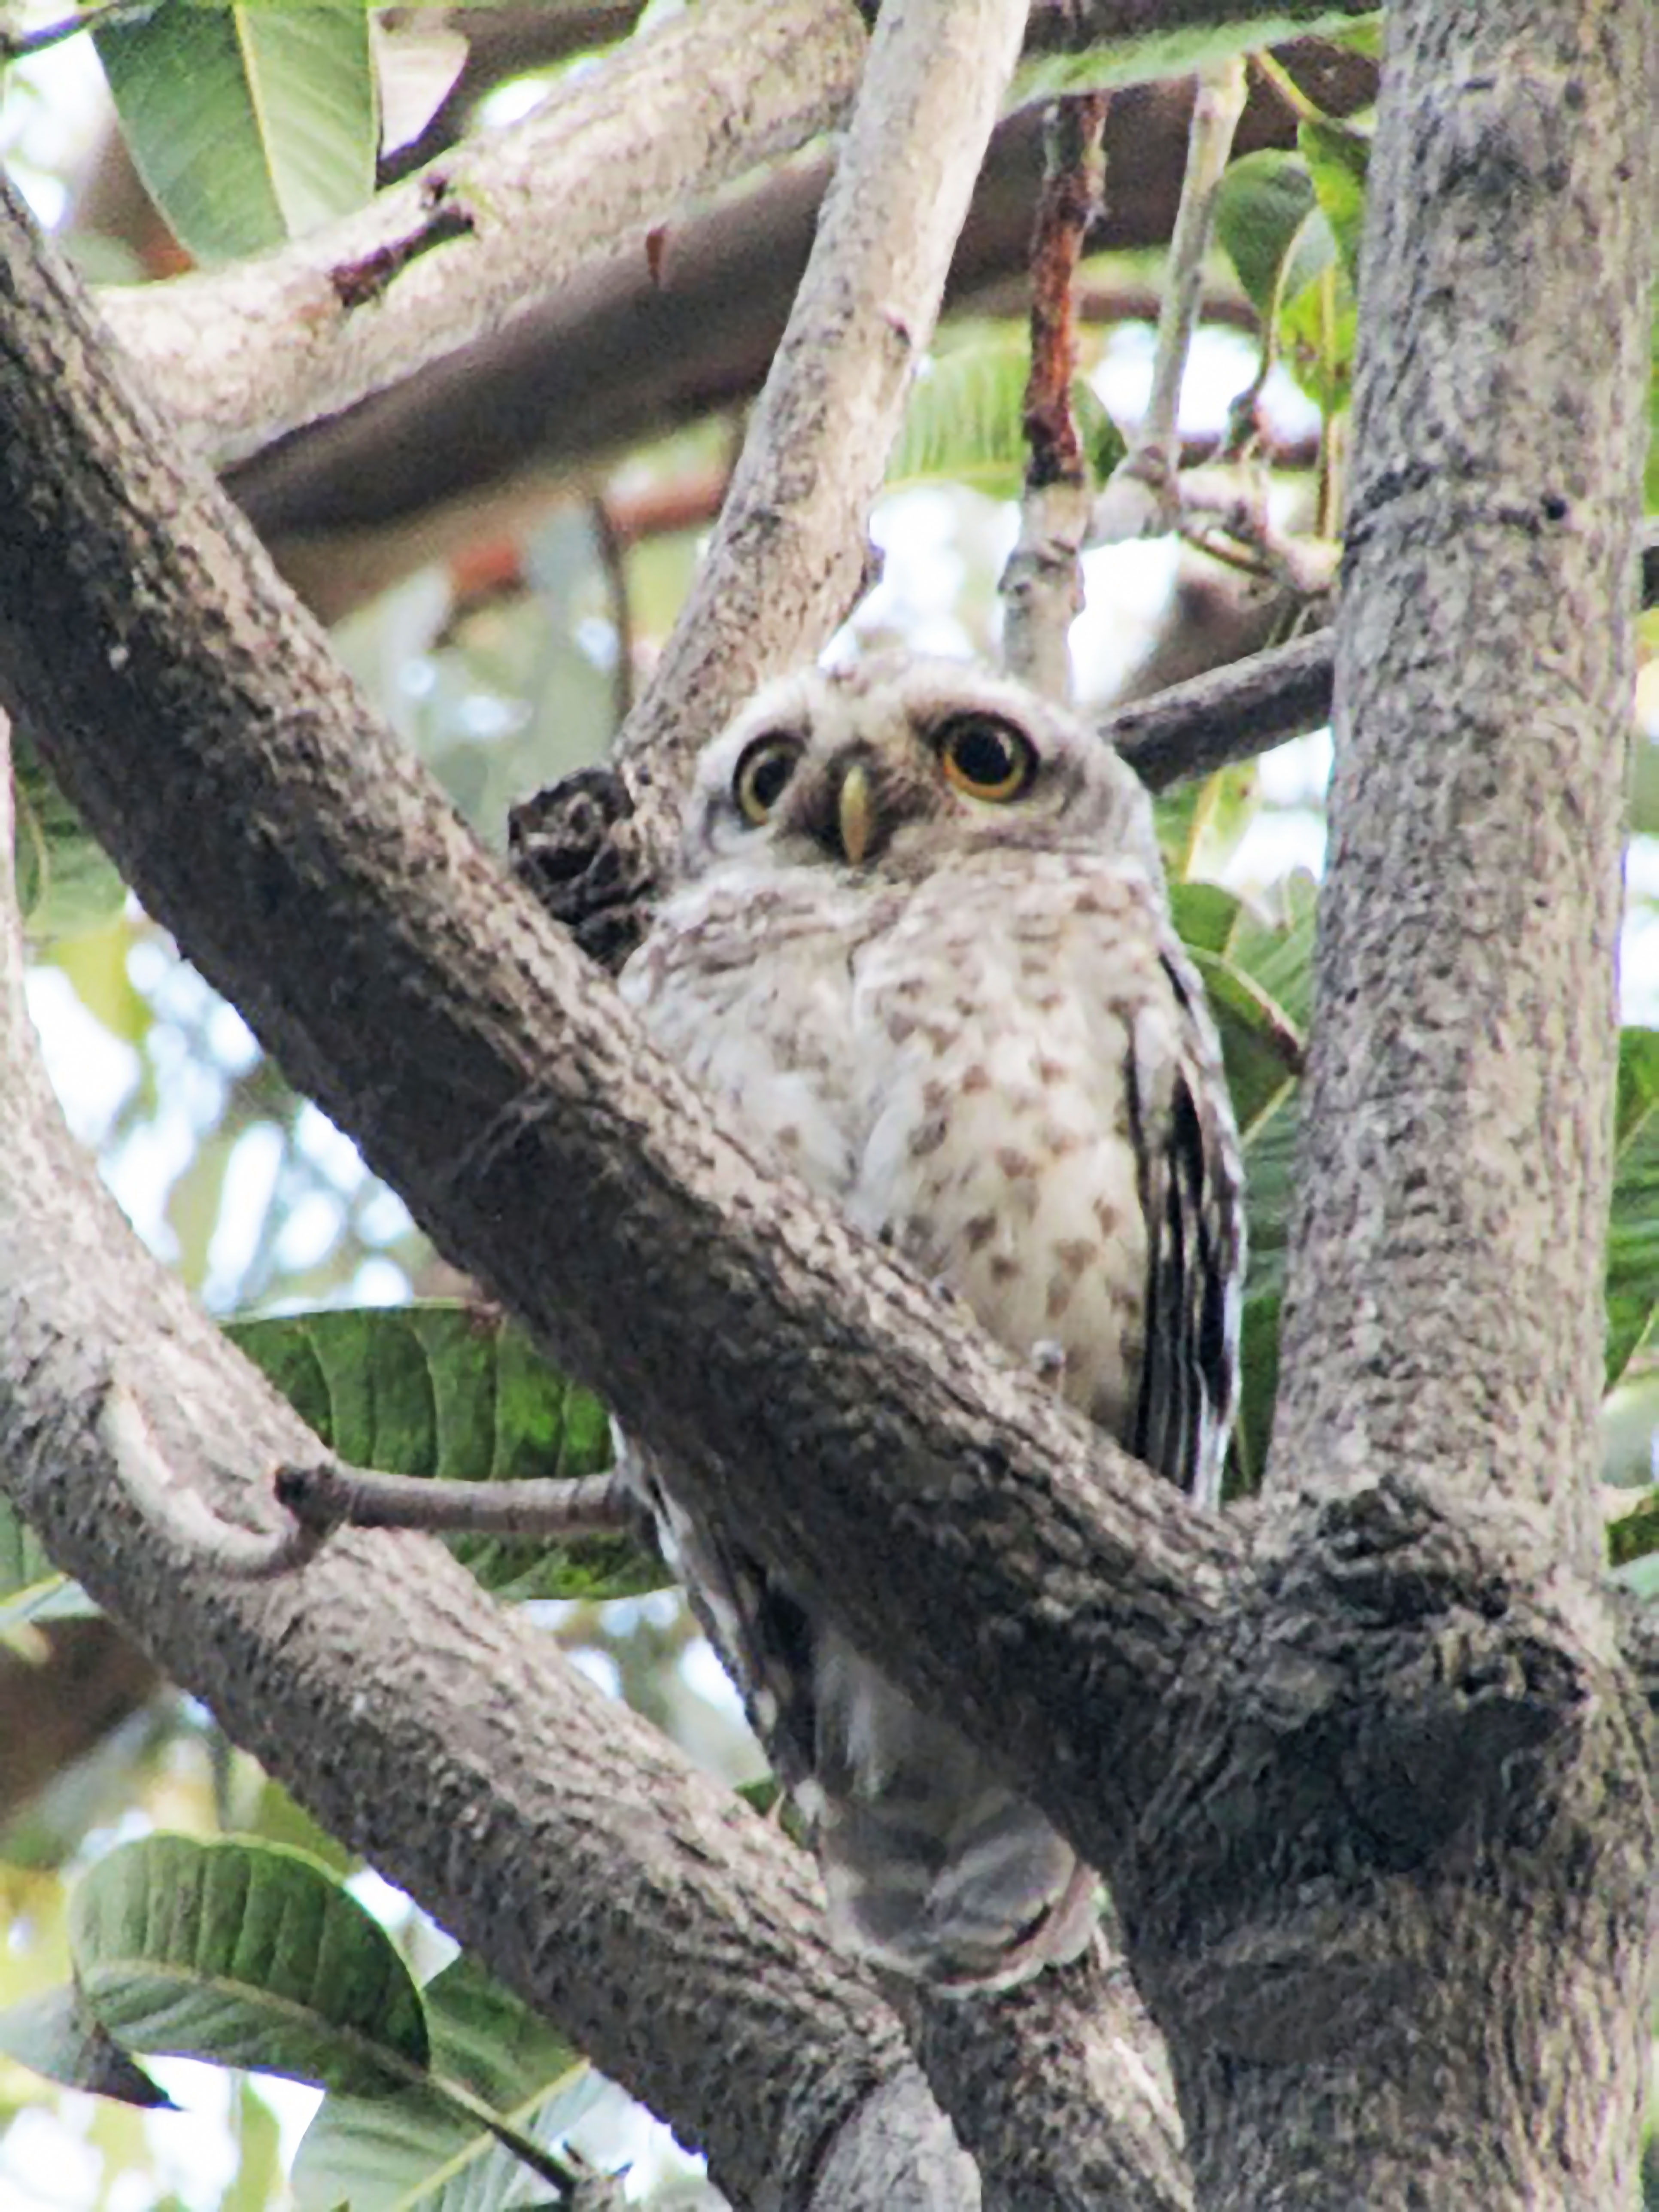
bird, eyes, beak, spots, color, owl, plant, screech owl, branch, tree, twig, wood, feather, bird of prey, great grey owl, terrestrial animal, great horned owl, trunk, Eastern Screech owl, wildlife, natural material, jungle